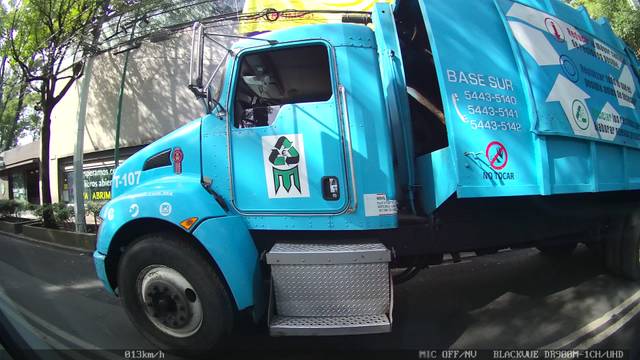
Region: Mexico
Coordinates: 19.348, -99.182